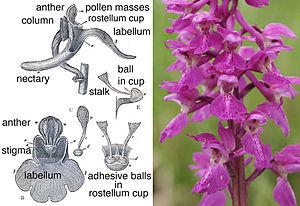
En botanique, le rostellum est une partie saillante de la colonne appelée Gynostème sur les fleurs d'Orchidaceae qui sépare la partie mâle, étamine, de la partie femelle, gynécée, et empêchant généralement l'auto-fécondation. Il s'agit de la partie modifiée du troisième lobe stigmatique. Il forme généralement une saillie vers l'avant, et de ce fait, devient le premier obstacle rencontré par l'insecte visiteur. Certaines formes ont alors évoluées pour produire une colle permettant un maintien efficace des pollinies sur le corps des pollinisateurs.